Earth's crustal evolution

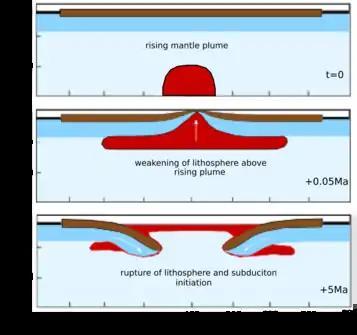
A schematic evolutionary diagram showing the impact of a mantle plume on the early lithosphere (dark blue) and surface proto-crust (brown). This initiated subduction and subsequent global plate tectonics within a previously unseparated lithosphere that had no lateral surface movement.Modified from

The formation and development of plumes in the early mantle contributed to triggering the lateral movement of crust across the Earth's surface. The effect of upwelling mantle plumes on the lithosphere can be seen today through local depressions around hotspots such as Hawaii. The scale of this impact is much less than that exhibited in the Archean eon where mantle temperatures were much greater. Localised areas of hot mantle rose to the surface through a central plume wedge, weakening the damaged and already thin lithosphere. Once the plume head breaks the surface, crust either side of the head is forced downwards through the conservation of mass, initiating subduction. Numerical modelling shows only strongly energetic plumes are capable of weakening the lithosphere enough to rupture it, such plumes would have been present in the hot Archean mantle.